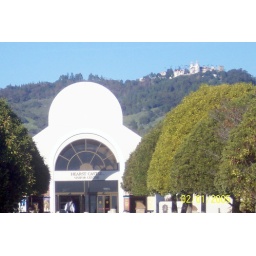
Its high on hill above visitors center. A bus takes you up.